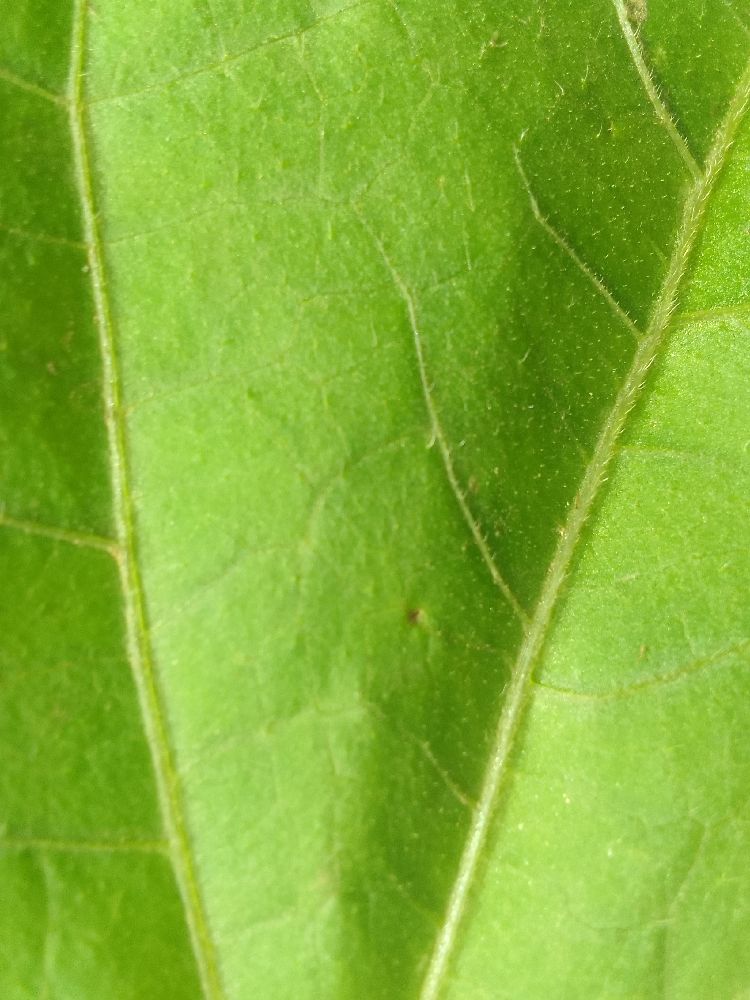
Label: healthy